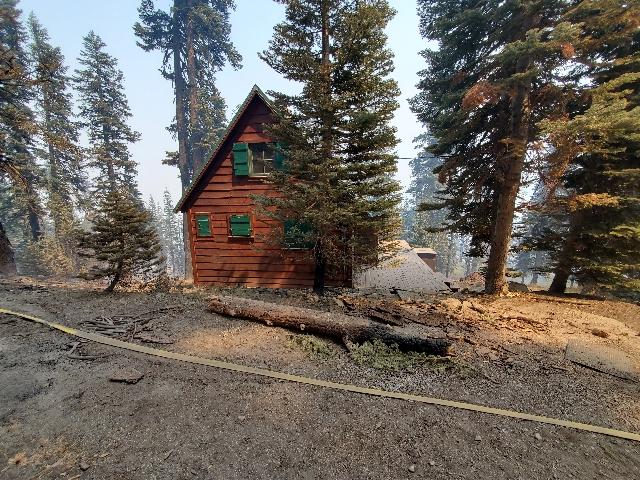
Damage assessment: affected